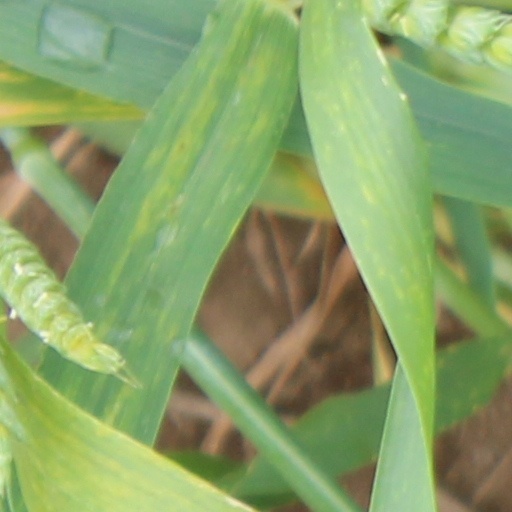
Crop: wheat